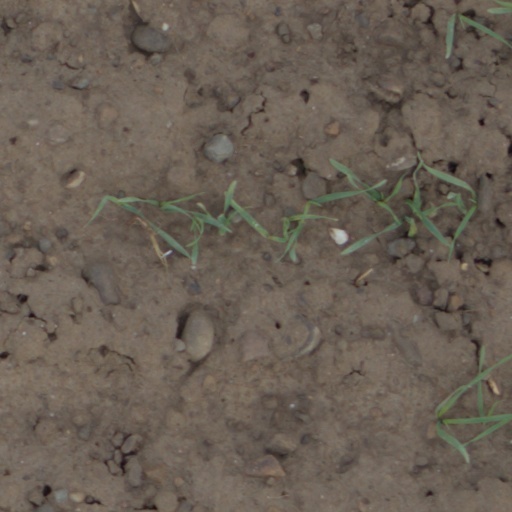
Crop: wheat